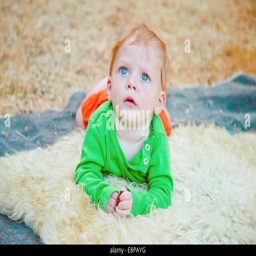
portrait of a cute startled baby boy staring up in awe